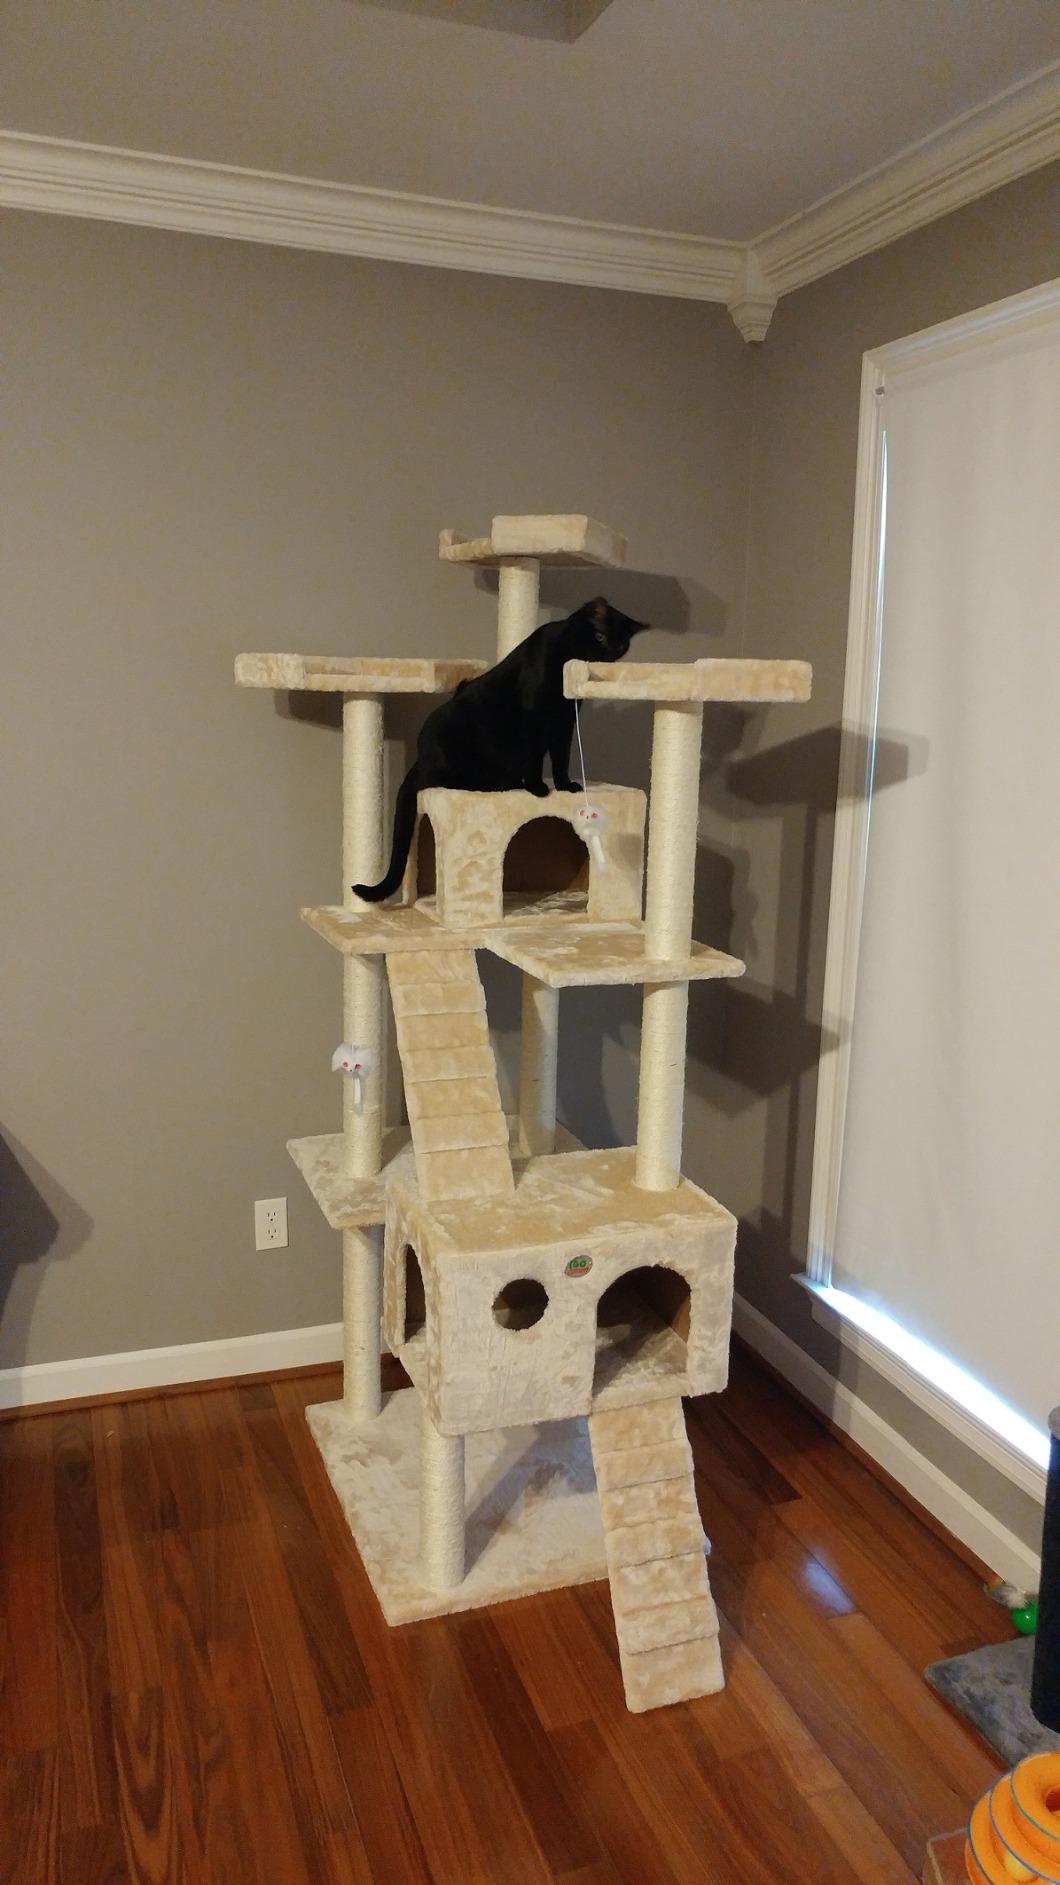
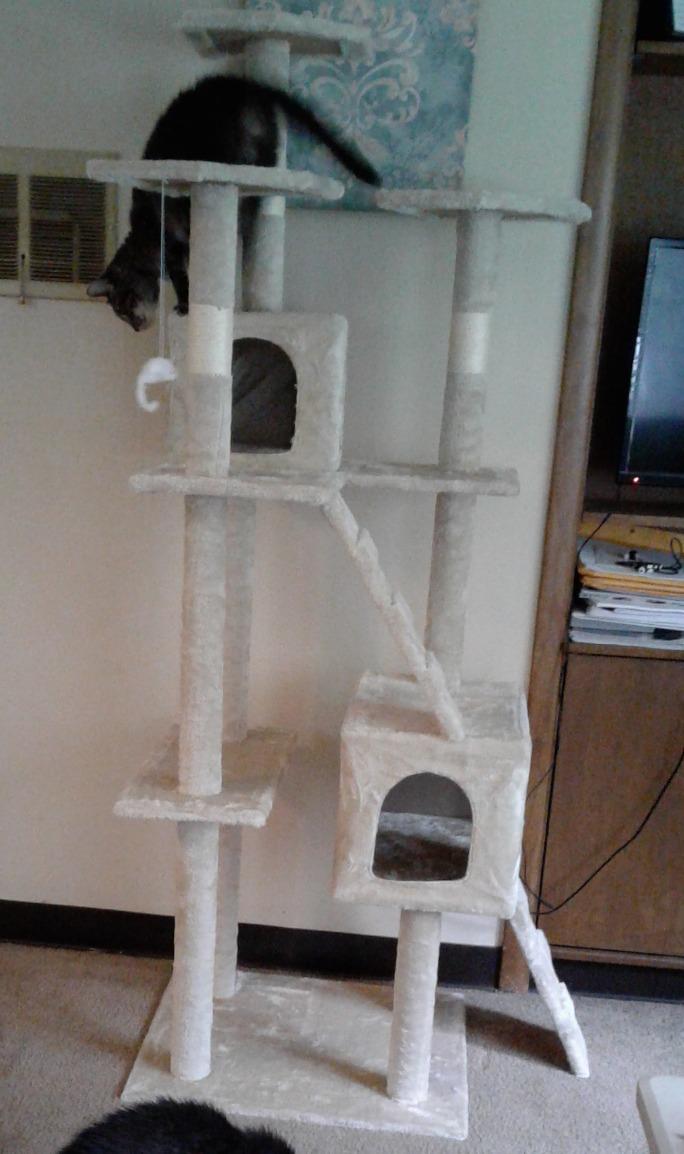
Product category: items_cat tree
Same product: yes